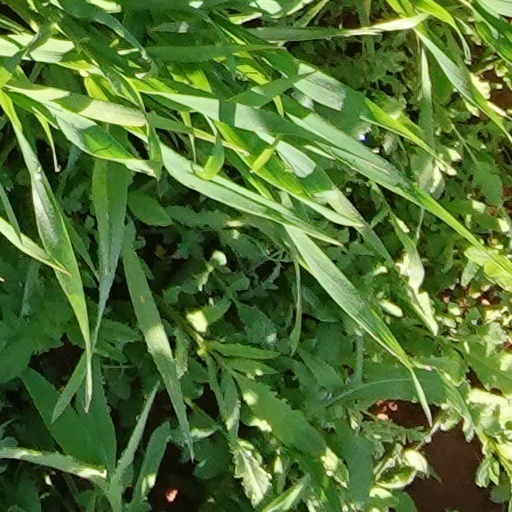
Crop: wheat